Poush Mela

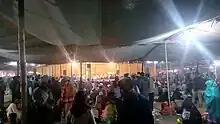
Baul song at Poush Mela, 2018

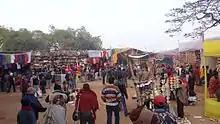
Poush Mela Bazaar, 2012

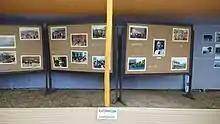
An exhibition at Poush Mela, 2018

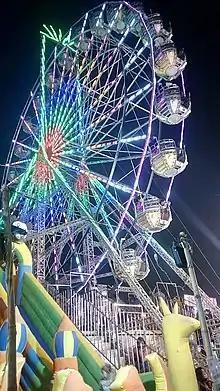
Ferris wheel at Poush Mela

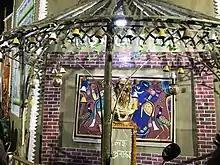
A stall display at Poush Mela-Santiniketan-West Bengal

Poush Mela is an annual fair and festival that takes place in Santiniketan, in Birbhum District in the Indian state of West Bengal, marking the harvest season. Commencing on the 7th day of the month of Poush, the fair officially lasts for three days, although vendors may stay until the month-end as per the university regulations. From 2017 onwards, the fair lasted for six days. The key characteristic of this fair include live performances of Bengali folk music, such as baul, kirtan and Kobigan.